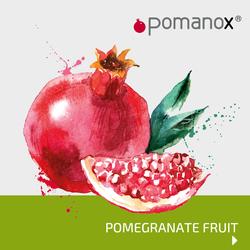
Label: Pomegranate